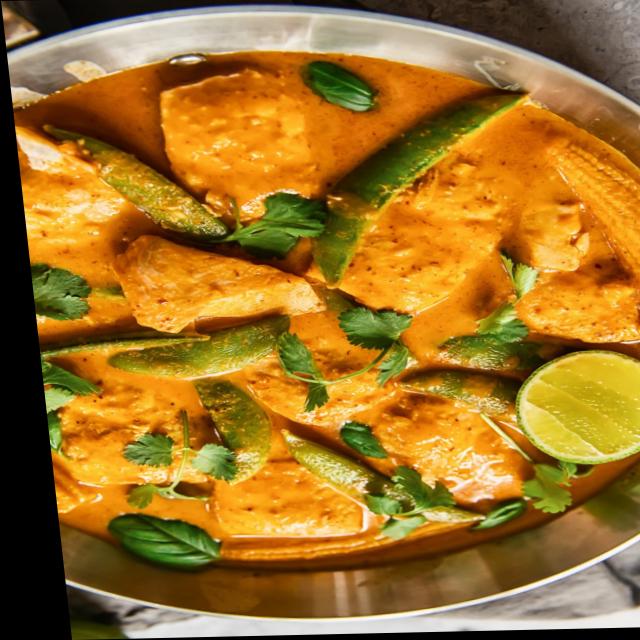
Dish: fish_curry